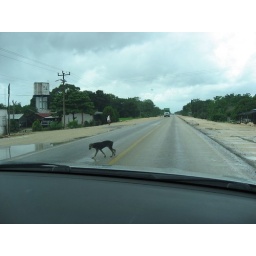
Feral dogs everywhere, crossing (or standing in the middle of) the highway whenever they please.